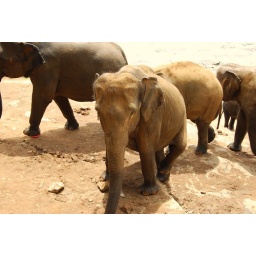
Returning back to the elephant orphange after a hard morning playing in the river